Sheffield Tramway

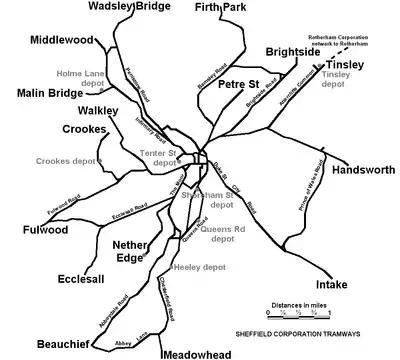
The Sheffield Corporation tramway network at its fullest extent, circa 1933. The lines to Nether Edge and Petre Street closed before the Second World War.

Sheffield Tramway was an extensive tramway network serving the English city of Sheffield and its suburbs.